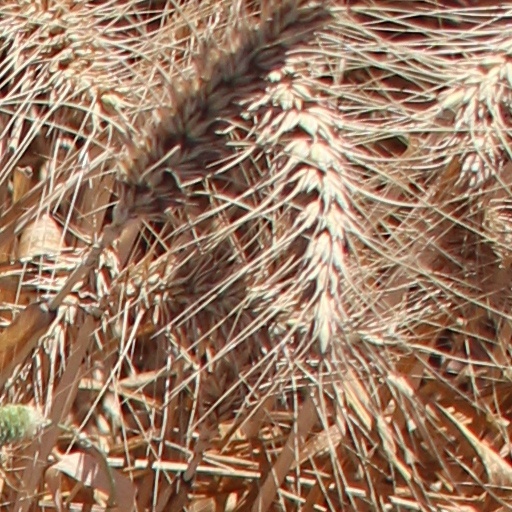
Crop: wheat